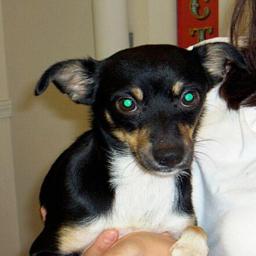
Animal: dogs